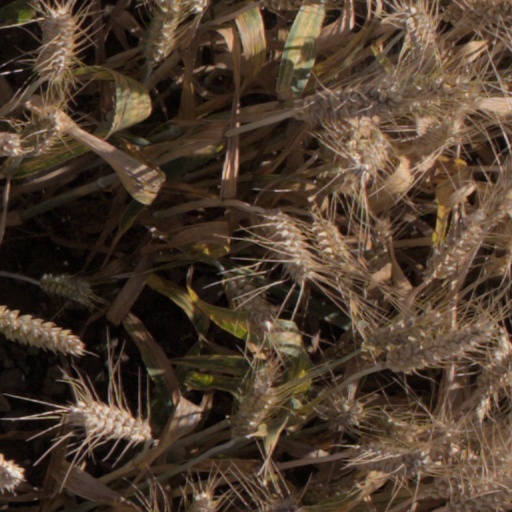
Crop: wheat